Corsac fox

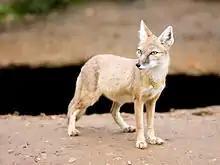
Corsac fox in its summer coat

As an adaption to the arid climate in which they live, corsac foxes can forego food and water for extended periods of time. The corsac fox is an opportunistic forager and hunter. Its diet varies throughout its range, but consists foremost of small and medium-sized vertebrates, insects and small rodents, such as voles, gerbils, jerboas, hamsters, and ground squirrels. It also feeds opportunistically on larger prey including hares and pikas. It scavenges for carrion and human refuse as well. Although predominantly carnivorous, it occasionally eats fruit and other vegetation, especially during winter when availability of animal prey is low. Natural predators of the corsac fox include gray wolf, Eurasian eagle-owl, eagles, and (rarely, for pups) the upland buzzard. Golden eagles are major predators, with 38% of remains found belonging to the corsac fox at a golden eagle nest in Mongolia.